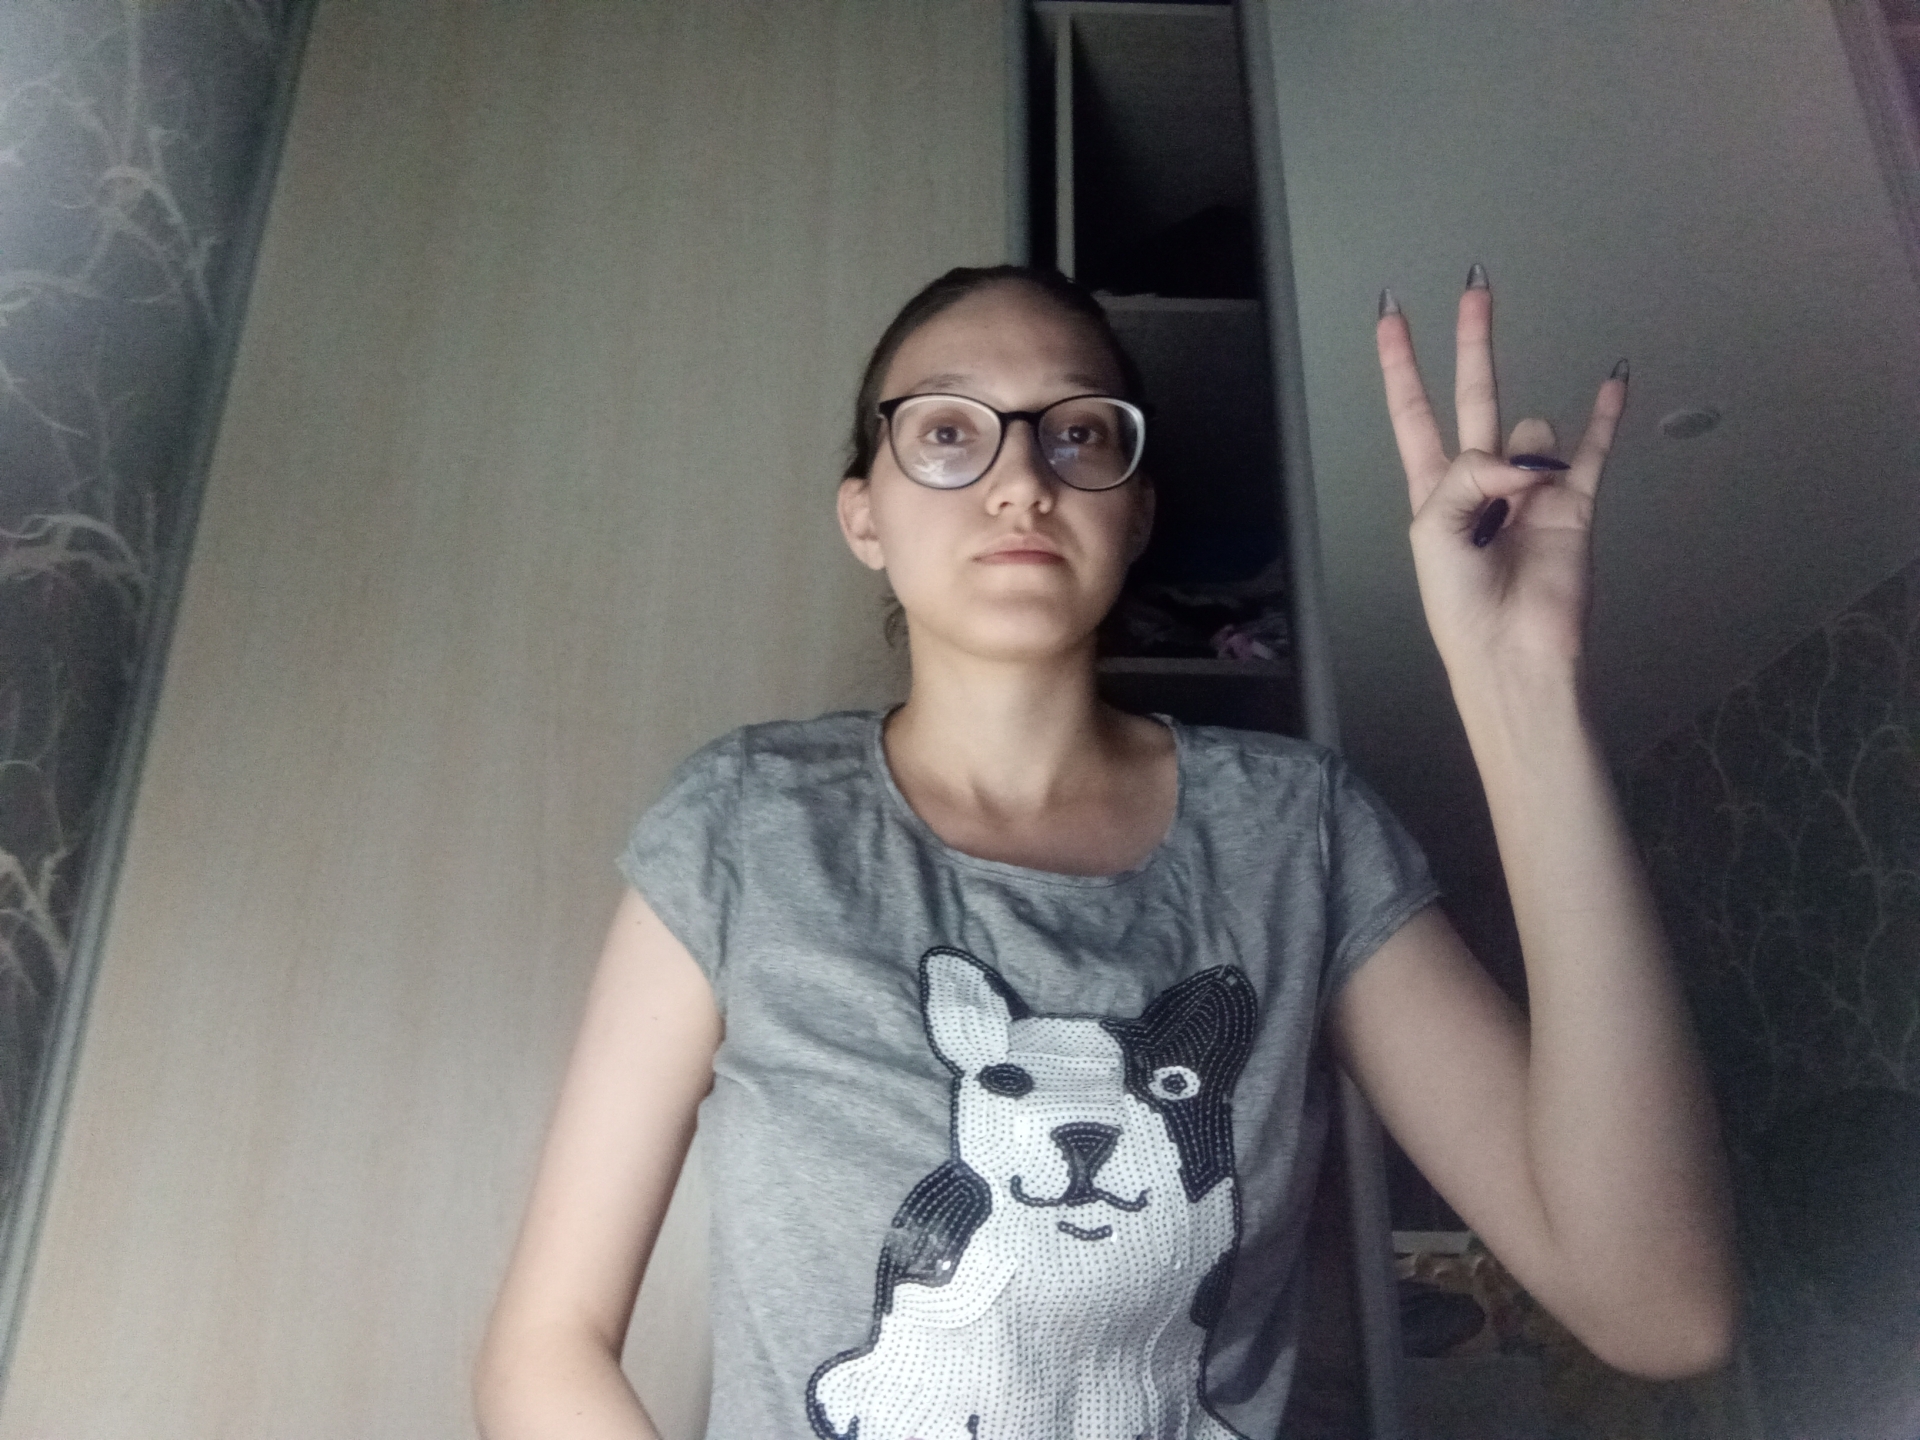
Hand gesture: three3